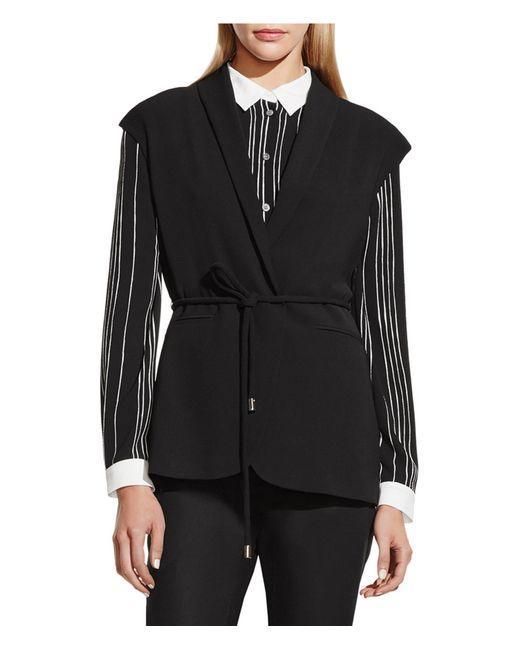
Schwarzer formeller Blazer mit Bindegürtel